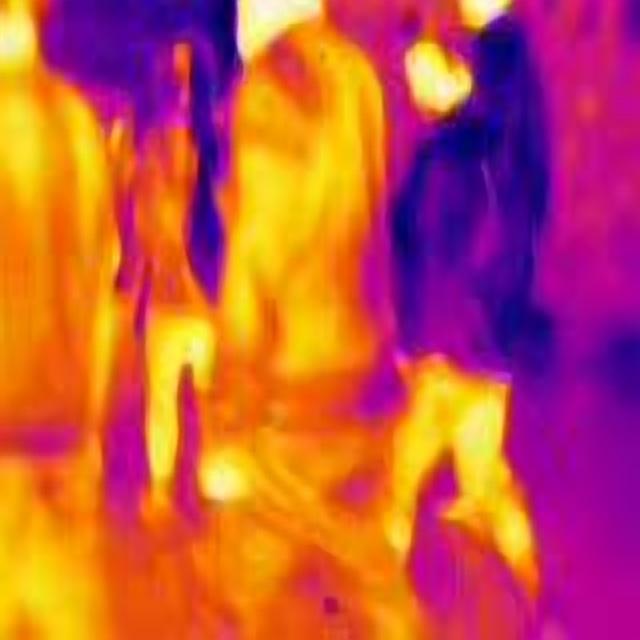
Detected objects:
label: person
label: person
label: person
label: person